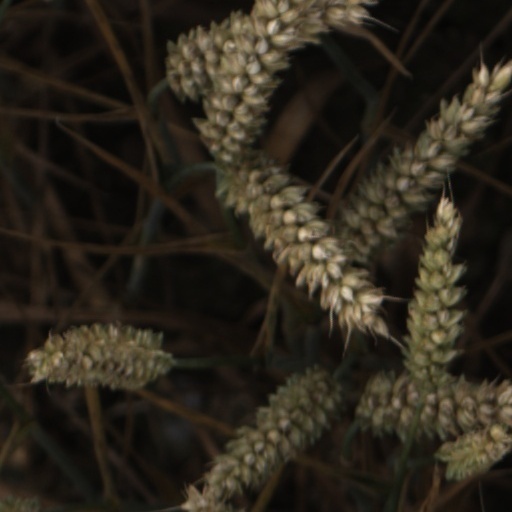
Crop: wheat